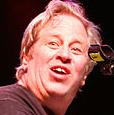
Age: 55